Hamilton Gardens

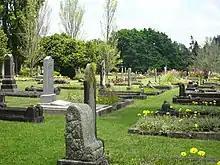
Hamilton East Cemetery

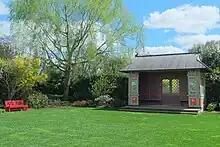
The Chinoiserie Garden Pavilion is based on Chinese House, Stowe.

The Fantasy Garden Collection is supposed to illustrate both how fantasy and imagination has been used in garden design, and how garden design can stimulate fantasy and imagination in people who visit gardens. There are nine current or proposed gardens in this collection.